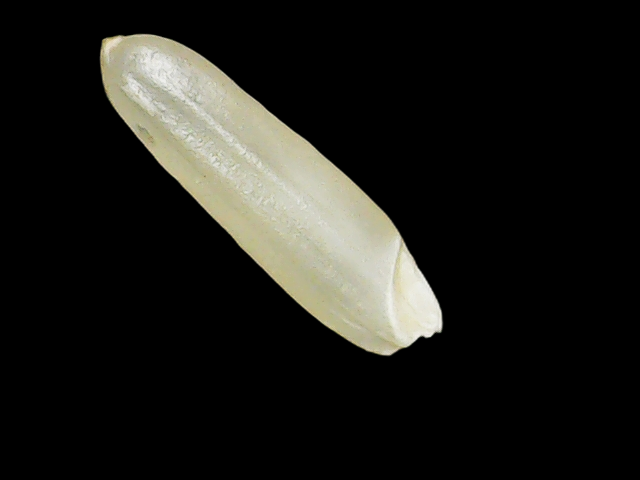
Rice variety: Binadhan25